Flag to Flag

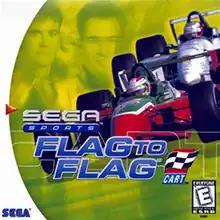
North American Dreamcast cover art

CART: Flag to Flag, known as in Japan, is a racing video game developed by ZOOM Inc. and published by Sega for the Dreamcast console.